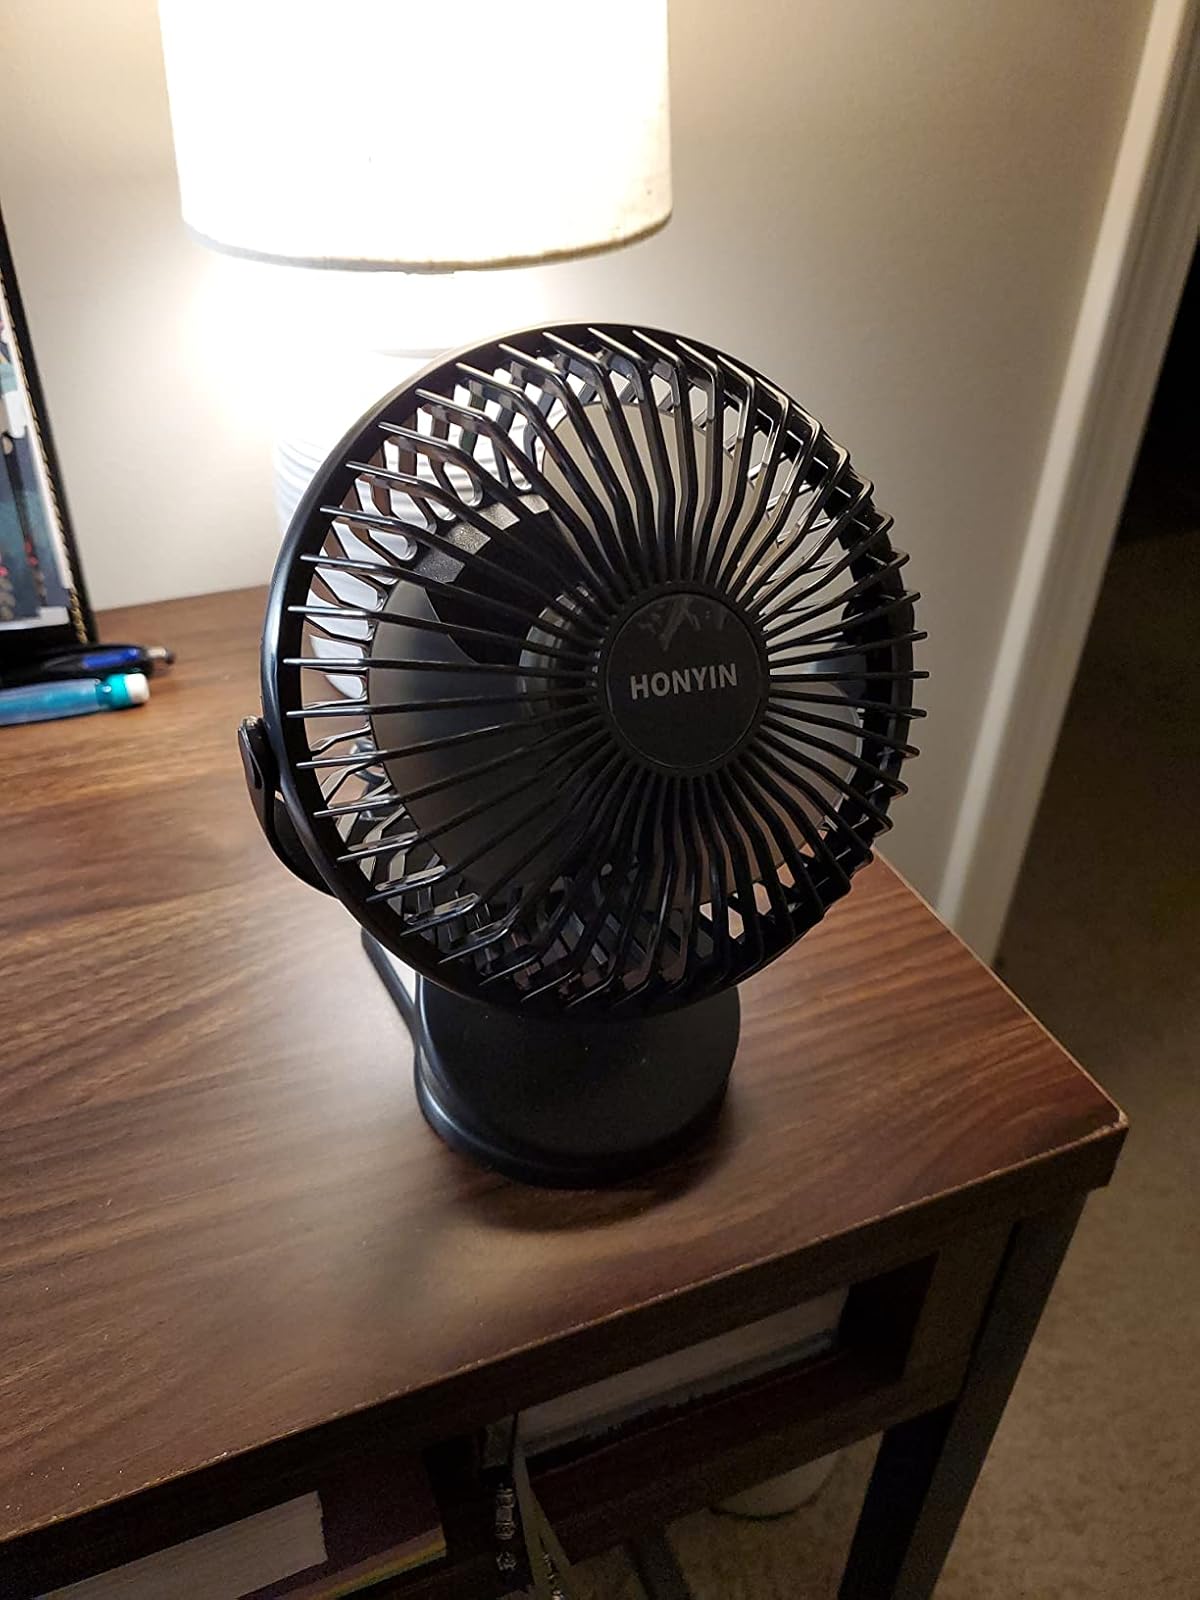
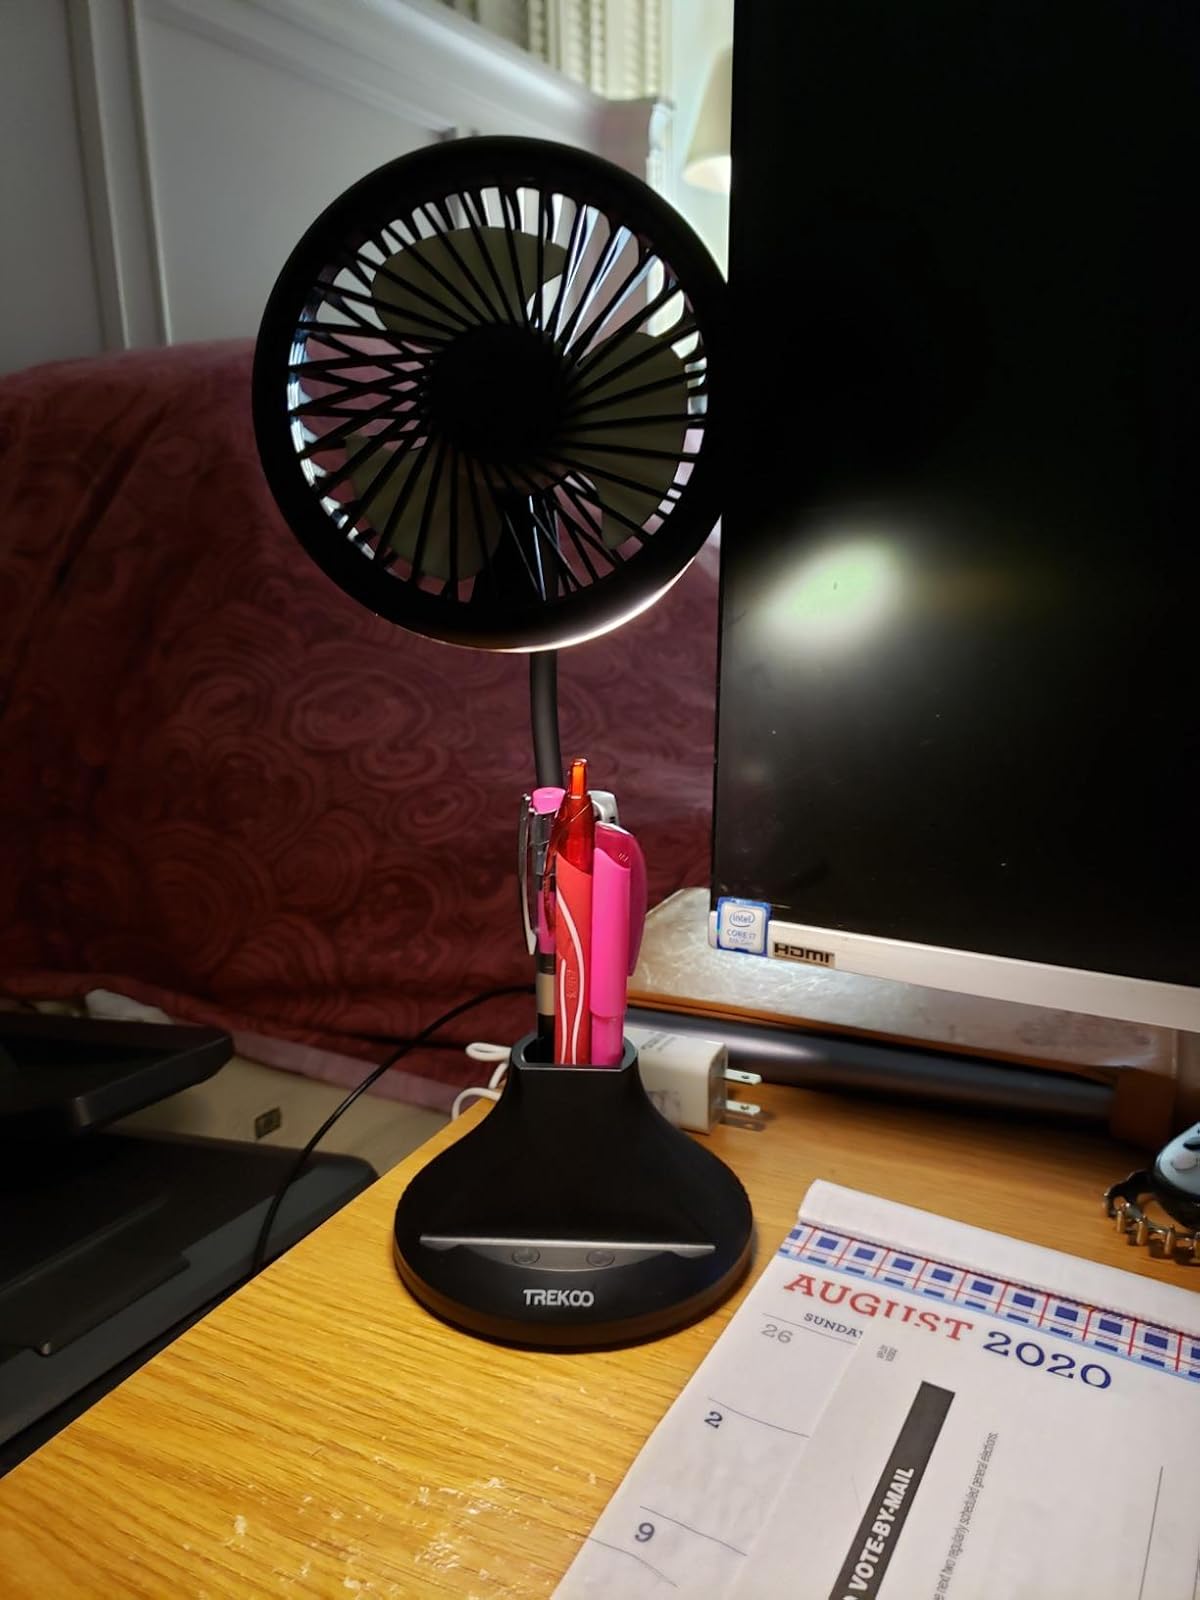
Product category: fan
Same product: no